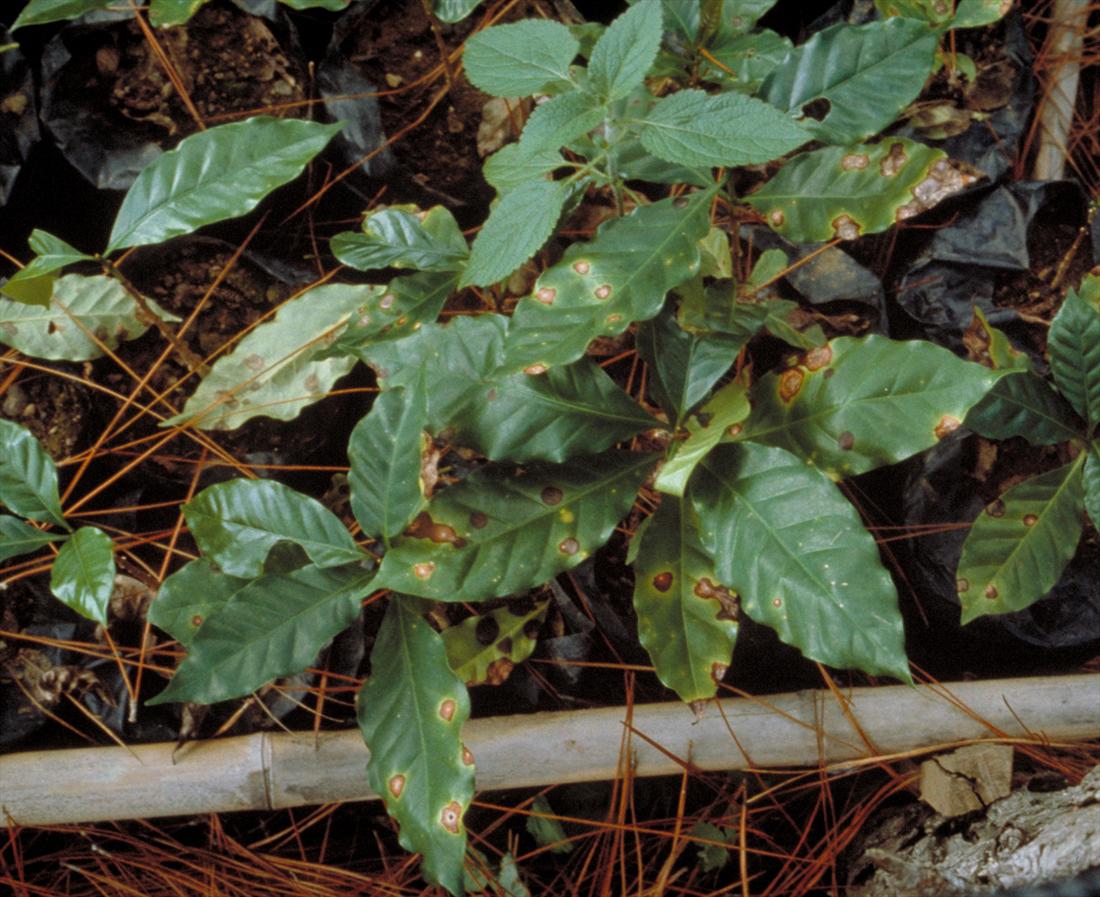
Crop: unknown
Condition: coffee_coffee_berry_blotch